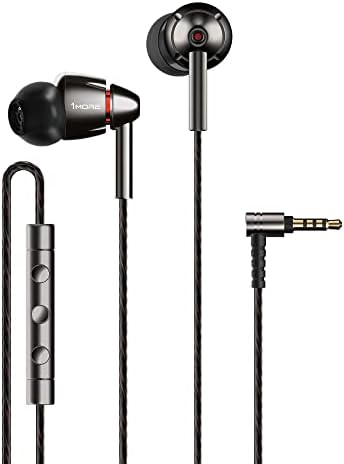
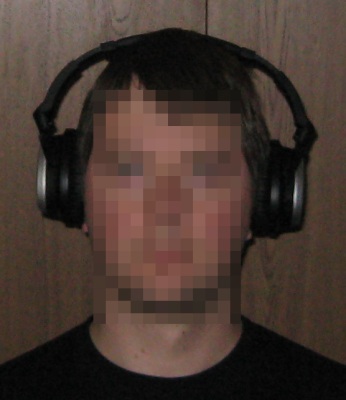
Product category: headphones
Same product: no